The Closet (2020 film)

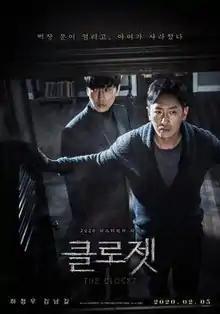
Theatrical release poster

The Closet is a 2020 South Korean horror film written and directed by Kim Kwang-bin, starring Ha Jung-woo and Kim Nam-gil. It follows a father's search for his missing daughter after she vanishes in their new home, and a mysterious man who claims to know the secret behind her disappearance. The film was released on February 5, 2020.